The Amazing Race 25

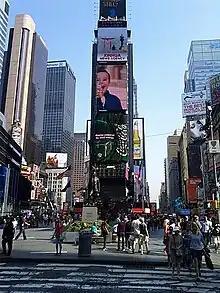
The 25th season of "The Amazing Race" started filming on May 31, 2014, at the red bleachers of Duffy Square at Times Square in New York City.

Filming began in the early morning of May 31, 2014, at Times Square in New York City. CBS invited fans to appear at the starting line to see the teams off. According to host Phil Keoghan, the show's production crew had sought to keep filming secret but included a public start this season due to the ubiquity of social media and fans' excitement. The publicity of the Times Square start led CBS to announce the identities of the competing teams the same day. It was revealed at the public start that instead of the Express Pass, teams would be awarded a new immunity from elimination pass called the Save for finishing first in the first leg. It could be used by that team if they were to finish last on any elimination leg before the ninth leg. The Save was presented once in a non-elimination leg so it was never used. Filming for this season wrapped in Los Angeles on June 22, 2014.